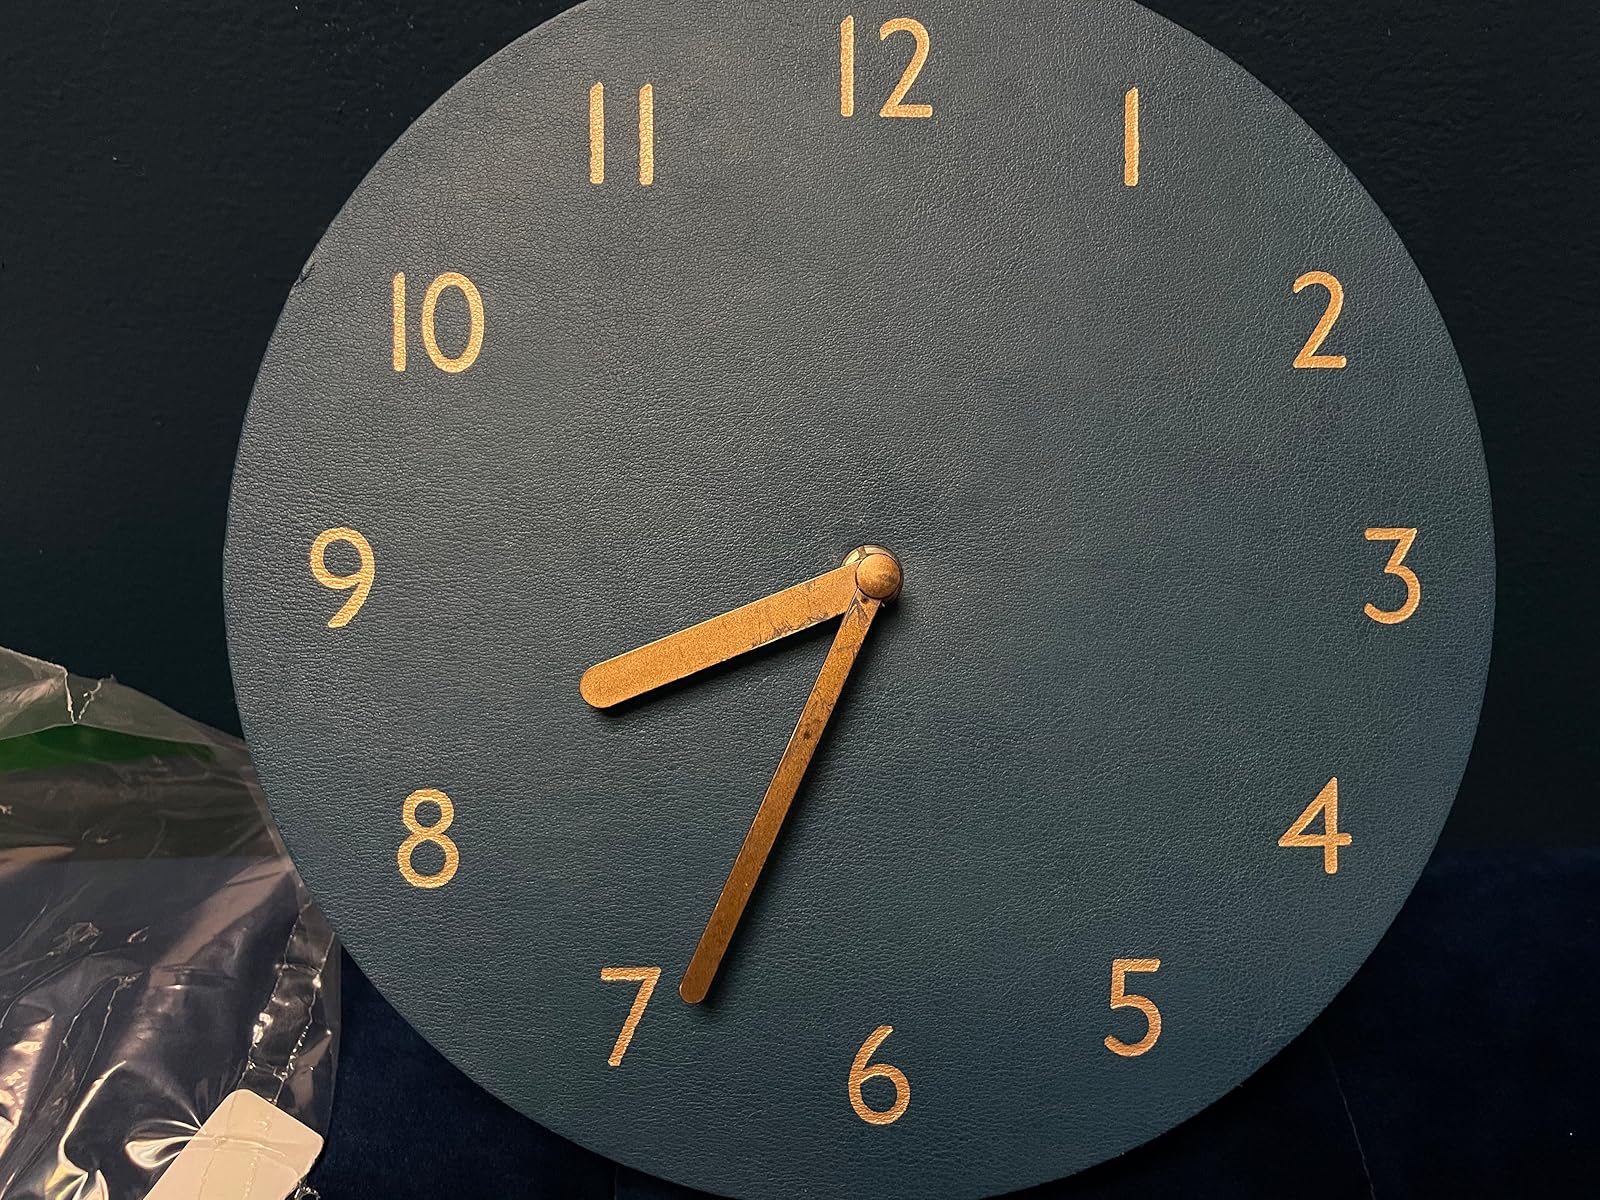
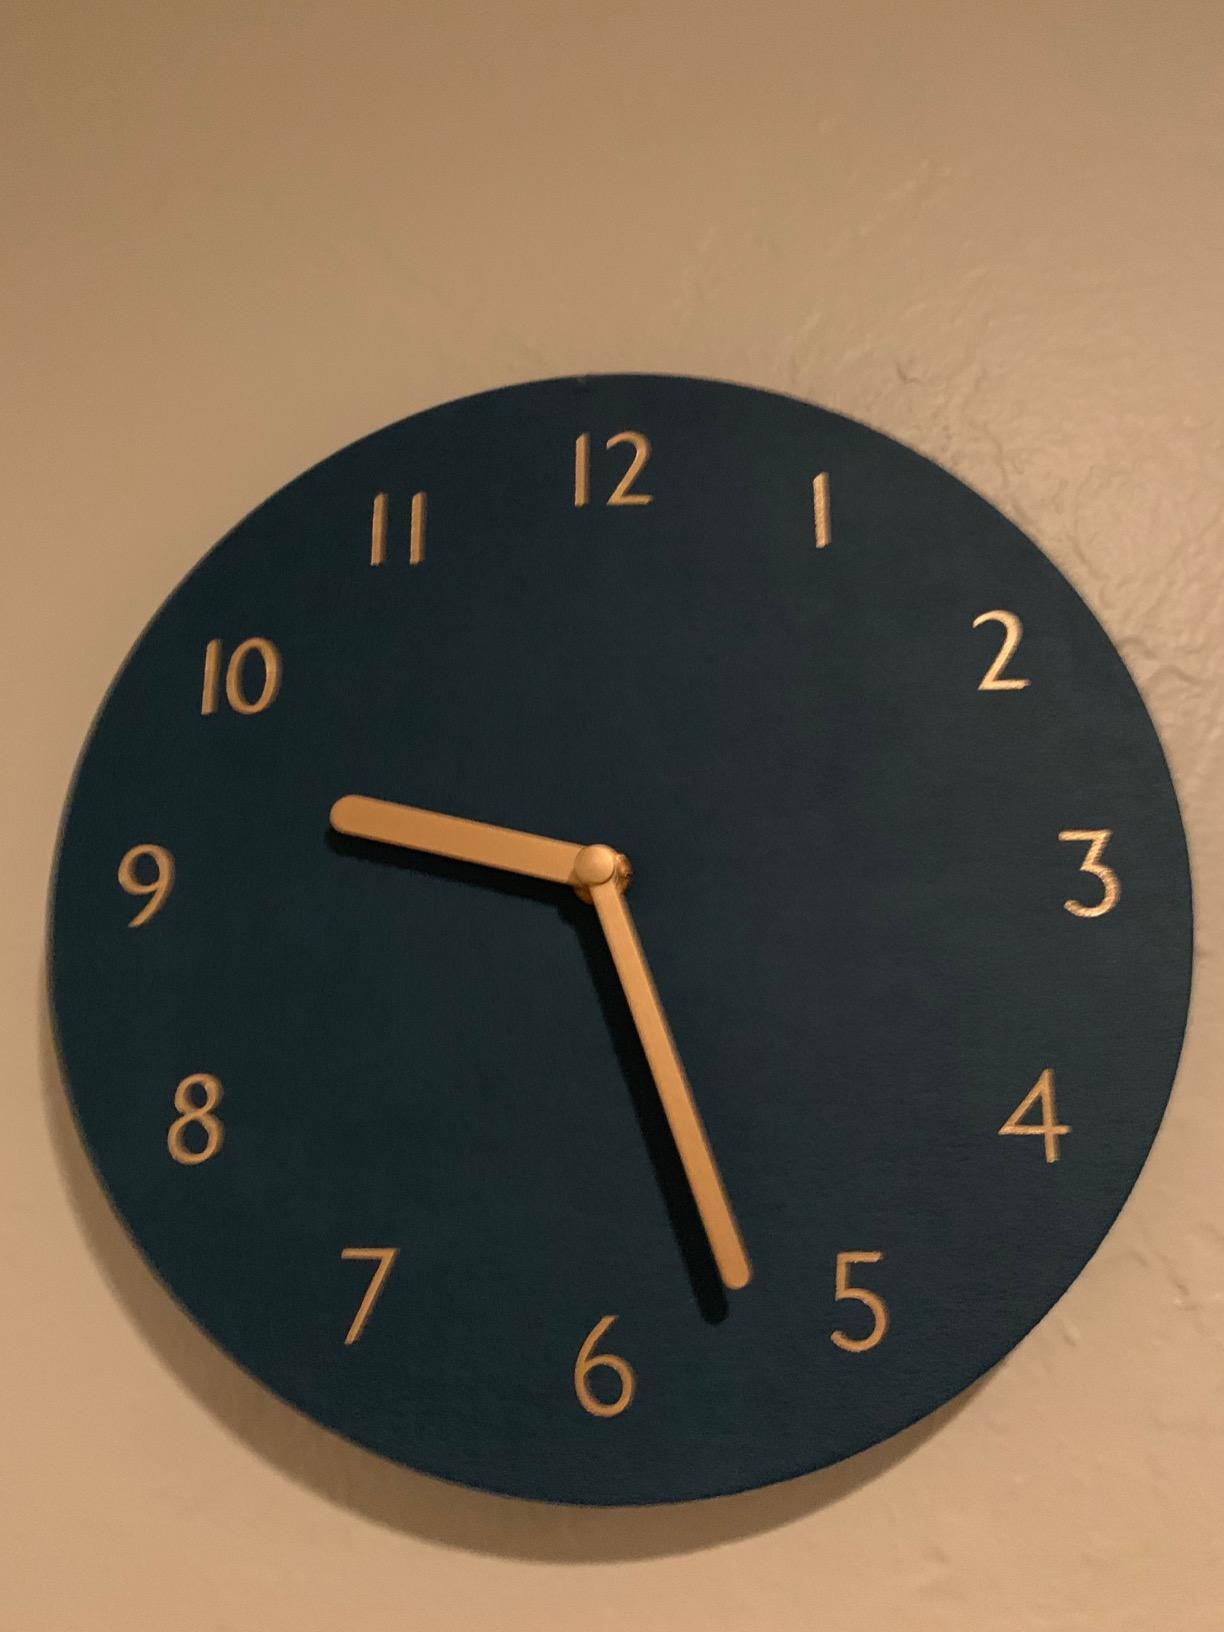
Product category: clock
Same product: yes